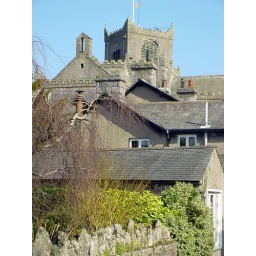
The tower of Cartmel Priory seen above the rooftops of village houses